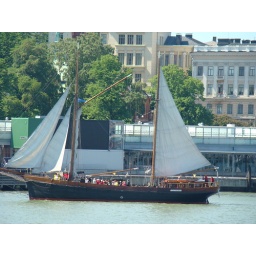
The oldest running wooden sail ship, used to run from Finland to China in the old days